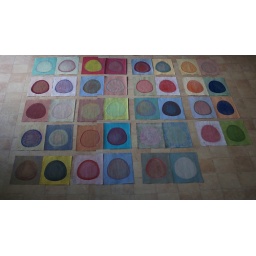
An Art book in 32 pages made with acrylic on A4 paper